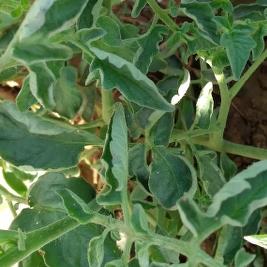
Crop: Tomato
Condition: virosis-d